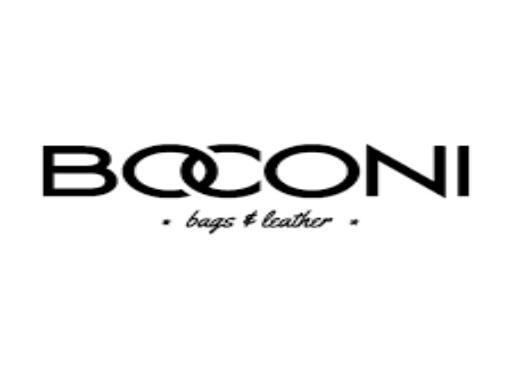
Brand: Boconi
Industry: Clothes